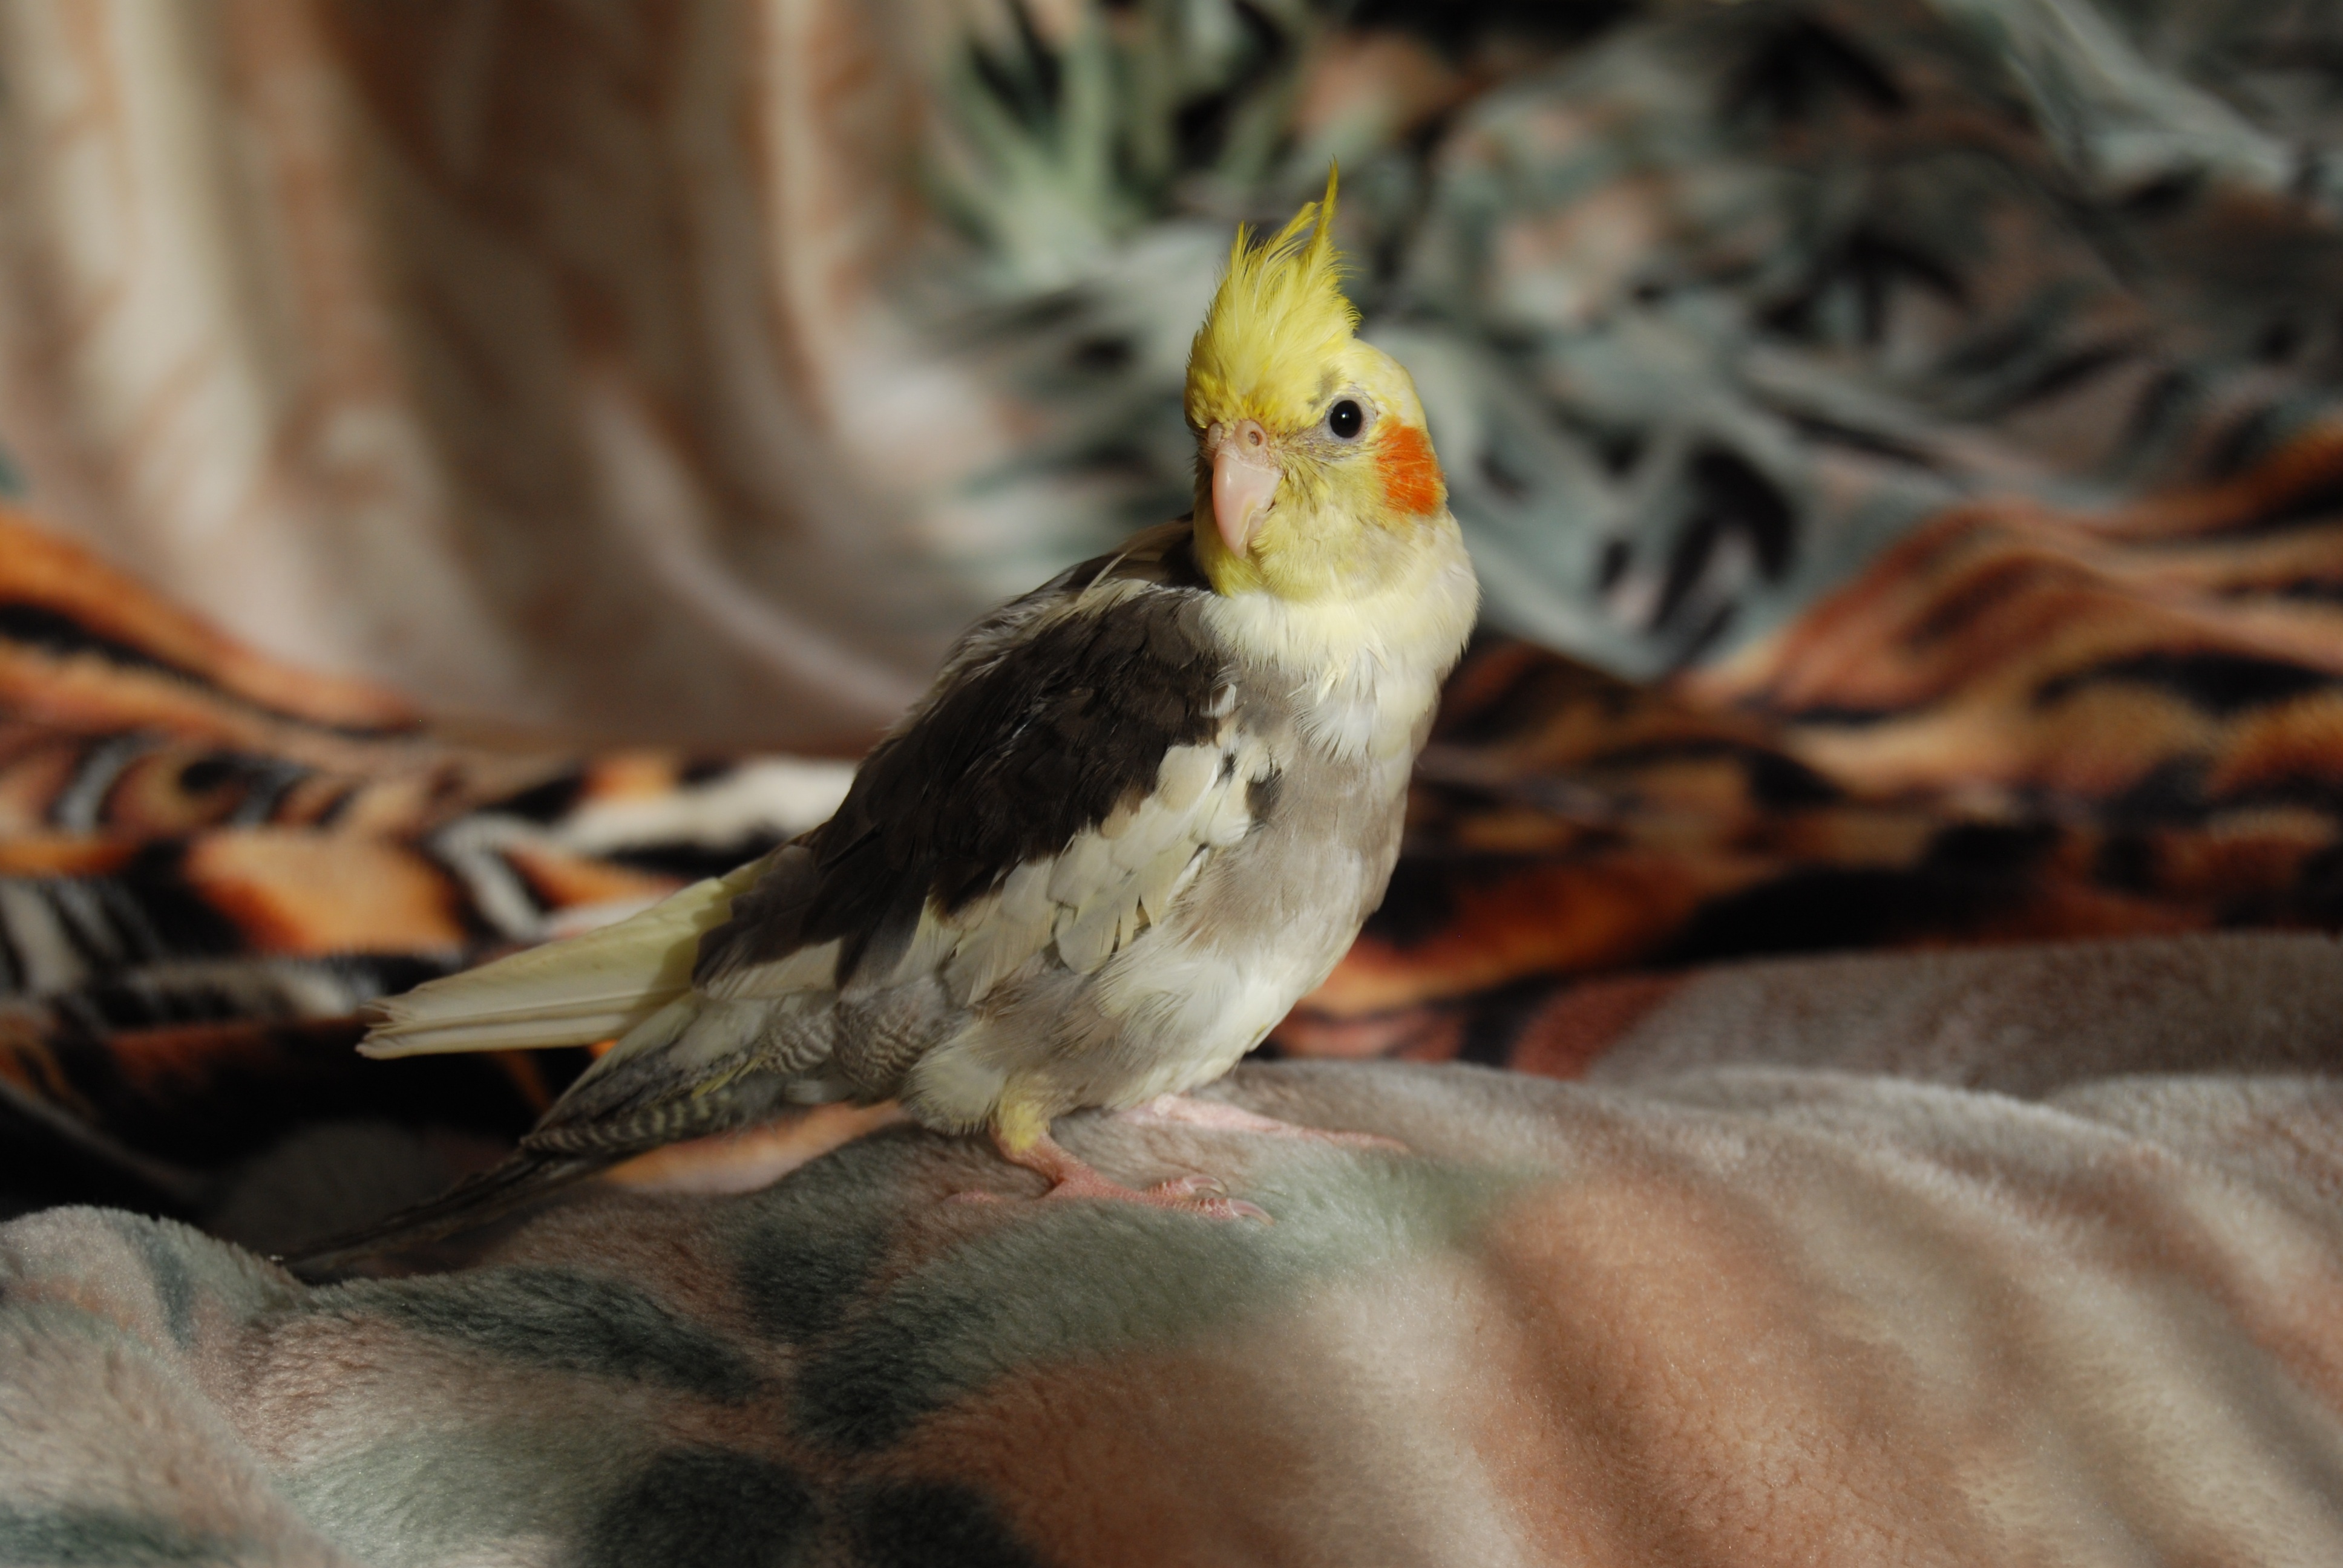
bird, wildlife, pet, beak, fauna, vertebrate, parrot, finch, cockatiel, cockatoo, old world flycatcher, perching bird, papu ka